Safe standing

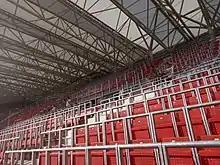
Away sector of the Nagyerdei Stadion, which is an all-safe-standing area

The Western Sydney Wanderers planned to install German style rail seating into the Red & Black Bloc active support section of their home ground Parramatta Stadium, as part of a larger capacity and facility upgrade in 2014. The stadium imported seven sets of rail seats into the country, and performed a successful trial installation at the ground. The government cancelled the upgrade, instead deciding on the stadium being knocked down and rebuilt.